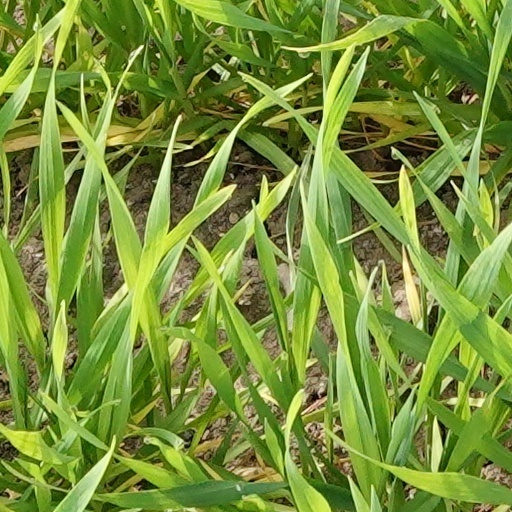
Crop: wheat